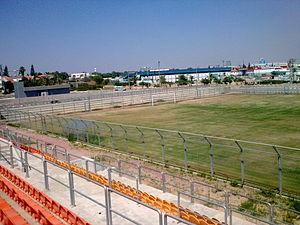
Netivot est une ville d'Israël, située dans le district sud. Fondée en 1956, elle comptait 35 631 habitants en 2018.